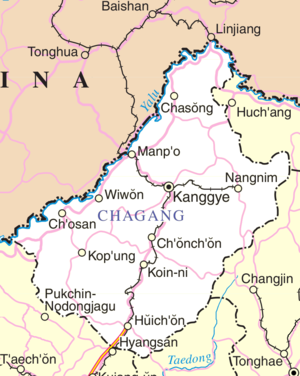
Le Jagang est une province de la Corée du Nord, située au nord-ouest du pays, et longeant le Jilin en Chine sur sa frontière nord. De plus, elle avoisine le Hamgyong du Sud et le Ryanggang à l’est, le Pyongan du Sud au sud et le Pyongan du Nord à l’ouest. Le Jagang a été créé à partir de cette dernière province en 1949. Son chef-lieu est la ville de Kanggye.